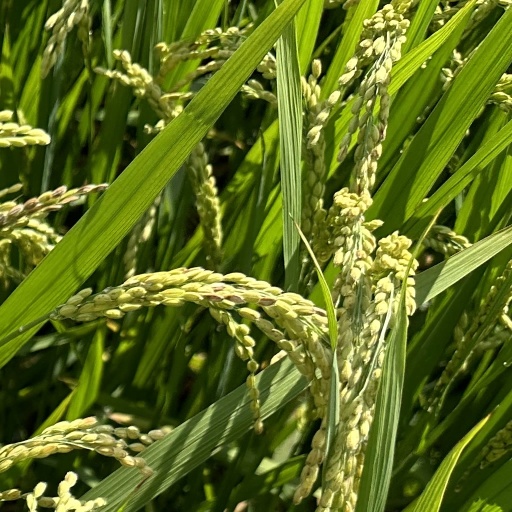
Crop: rice